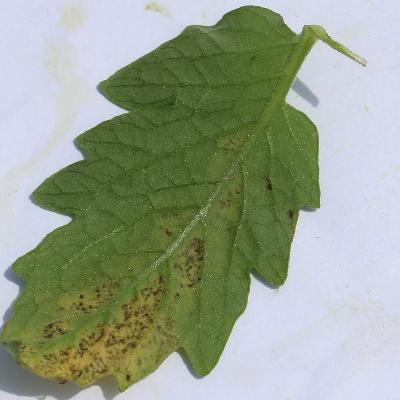
Crop: Tomato
Condition: septoria leaf spot